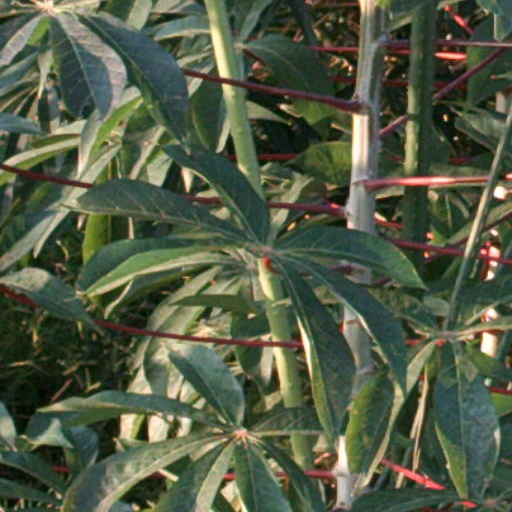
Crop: cassava